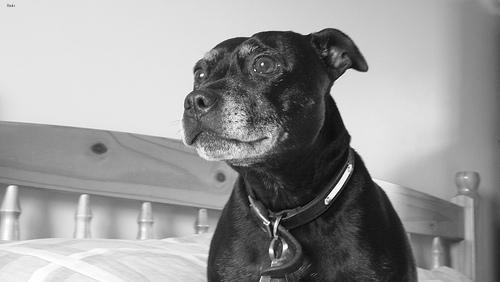
Breed: staffordshire bull terrier